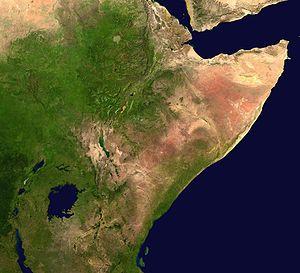
La Corne de l’Afrique est un surnom géographique qui désigne une péninsule de l’Afrique de l'Est qui s’étend depuis la côte sud de la mer Rouge jusqu’à la côte ouest de la mer d'Arabie, en passant par le golfe d'Aden et dont la forme, sur une carte, évoque une corne de rhinocéros. Le terme désigne au sens strict la région occupée par quatre États, la Somalie, Djibouti, l’Éthiopie et l’Érythrée. De par sa position stratégique, elle est de longue date au cœur d’enjeux géopolitiques variés. La Corne de l’Afrique couvre environ 2 millions de km² et compte 106,2 millions d’habitants.